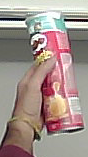
Product: pringles_original